Gingo biloba

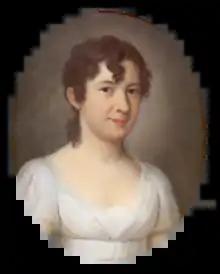
Marianne von Willemer, the poem's recipient

The letter containing this poem with which Goethe included two Ginkgo leaves with two distinct lobes can be viewed in the Goethe Museum in Düsseldorf. The Ginkgo (planted in 1795) that Goethe led Marianne von Willemer to in September 1815 is no longer standing today. After 1928 the Ginkgo tree in the castle garden was labelled as "the same tree that inspired Goethe to create his fine poem". The tree was probably still standing in 1936. A is located in Weimar.